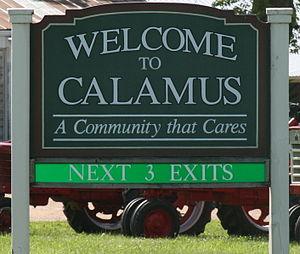
La ville américaine de Calamus est située dans le comté de Clinton, dans l’État de l’Iowa. Elle comptait 394 habitants lors du recensement de 2000.